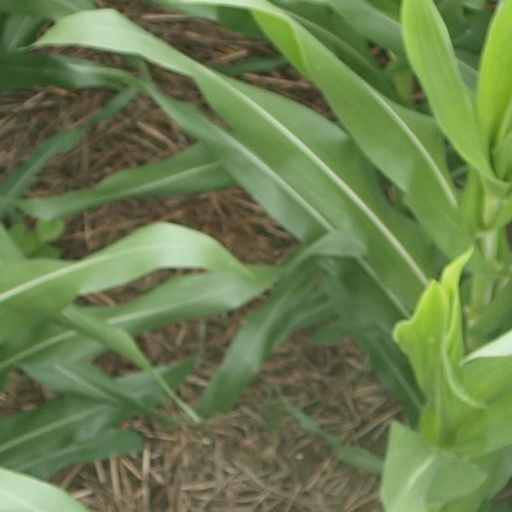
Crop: maize; corn